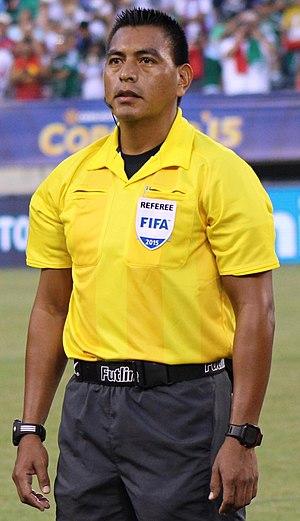
Walter Alexander López Castellanos, né le 25 septembre 1980, est un arbitre guatémaltèque de football, qui officie internationalement depuis 2006.